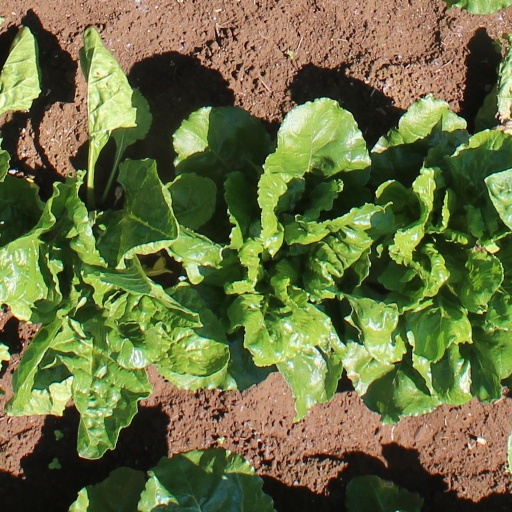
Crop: sugar beet